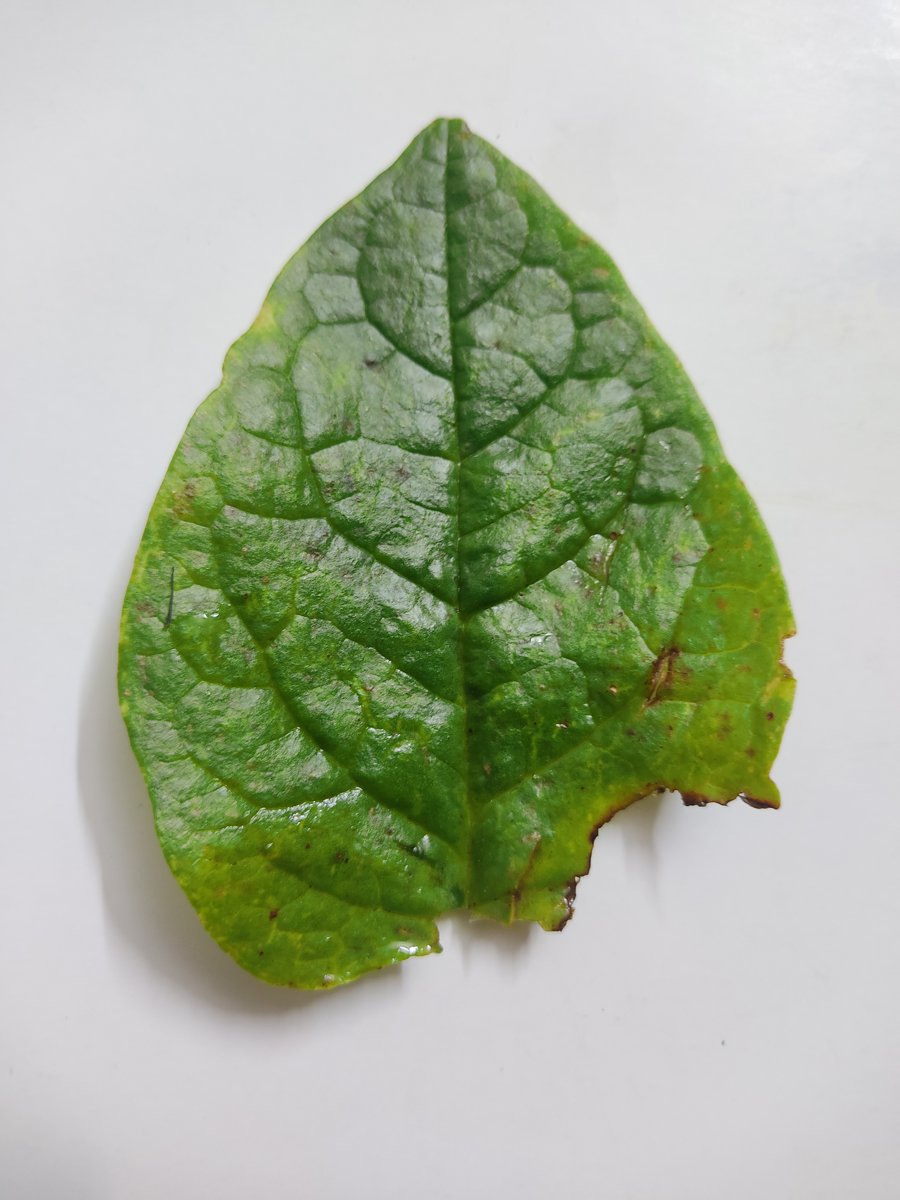
Label: Pest-Damage